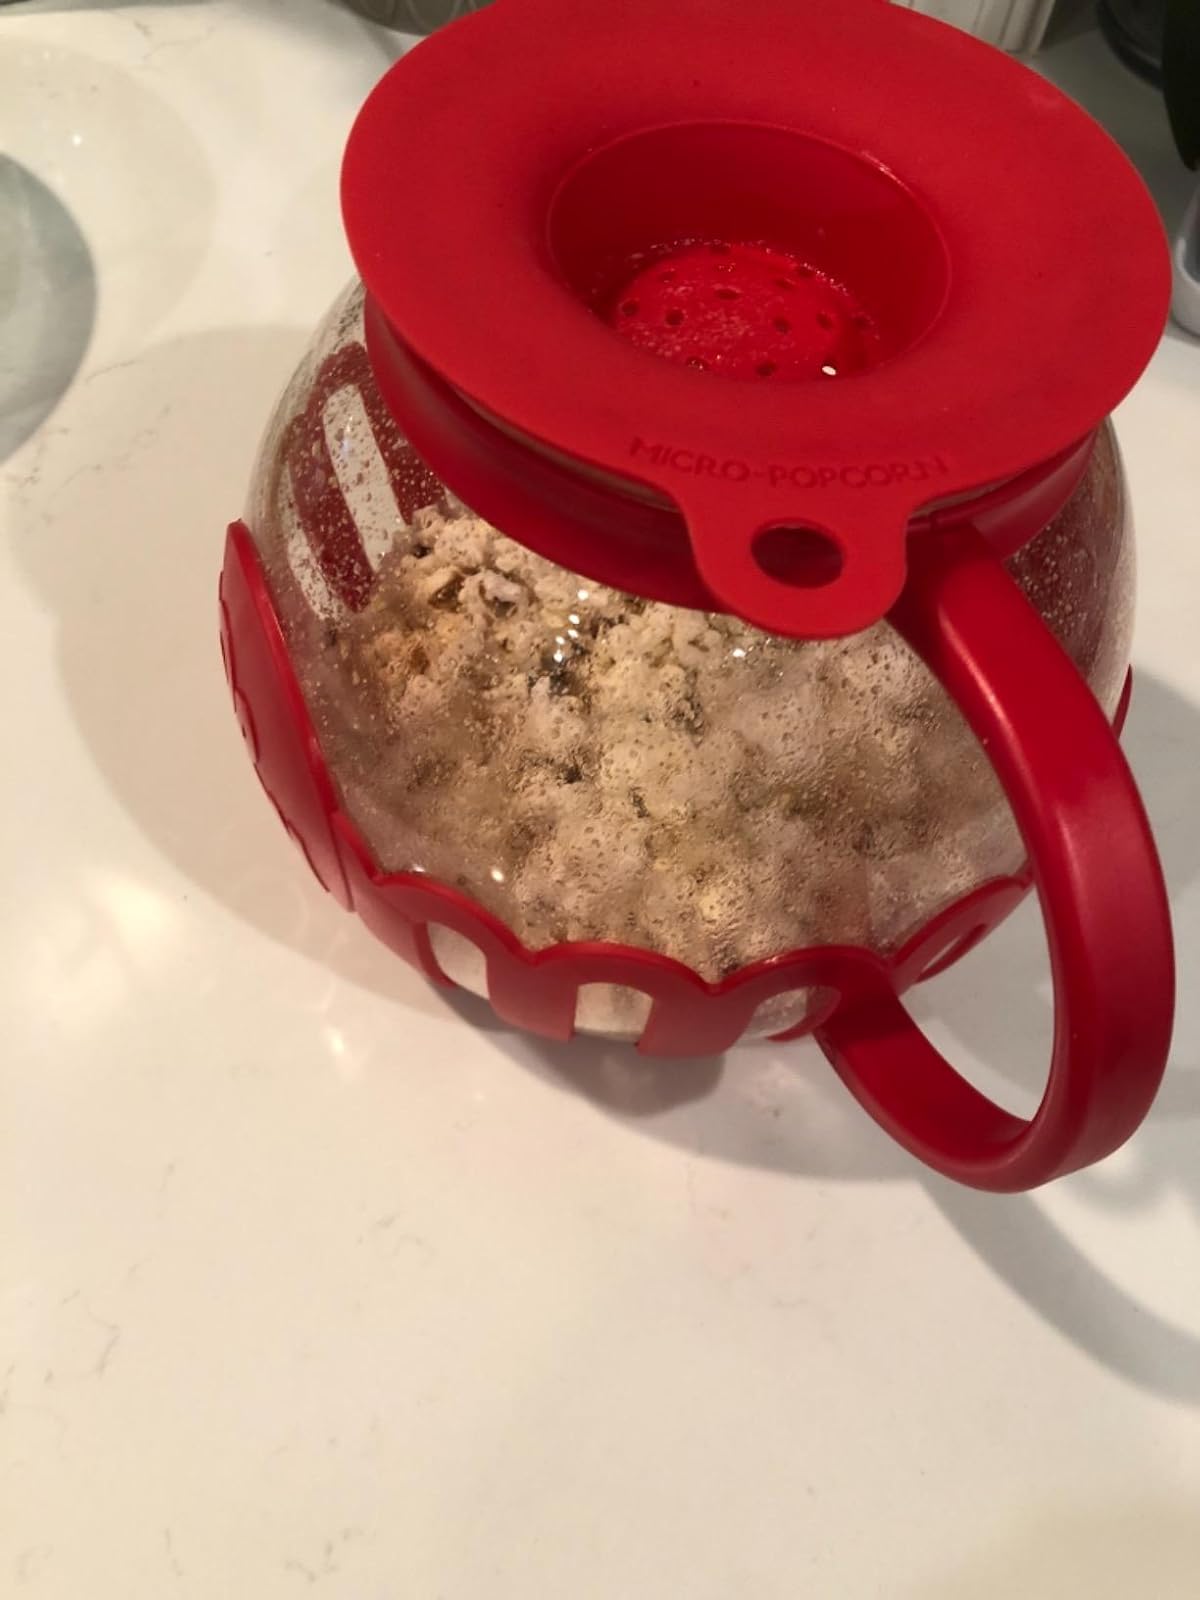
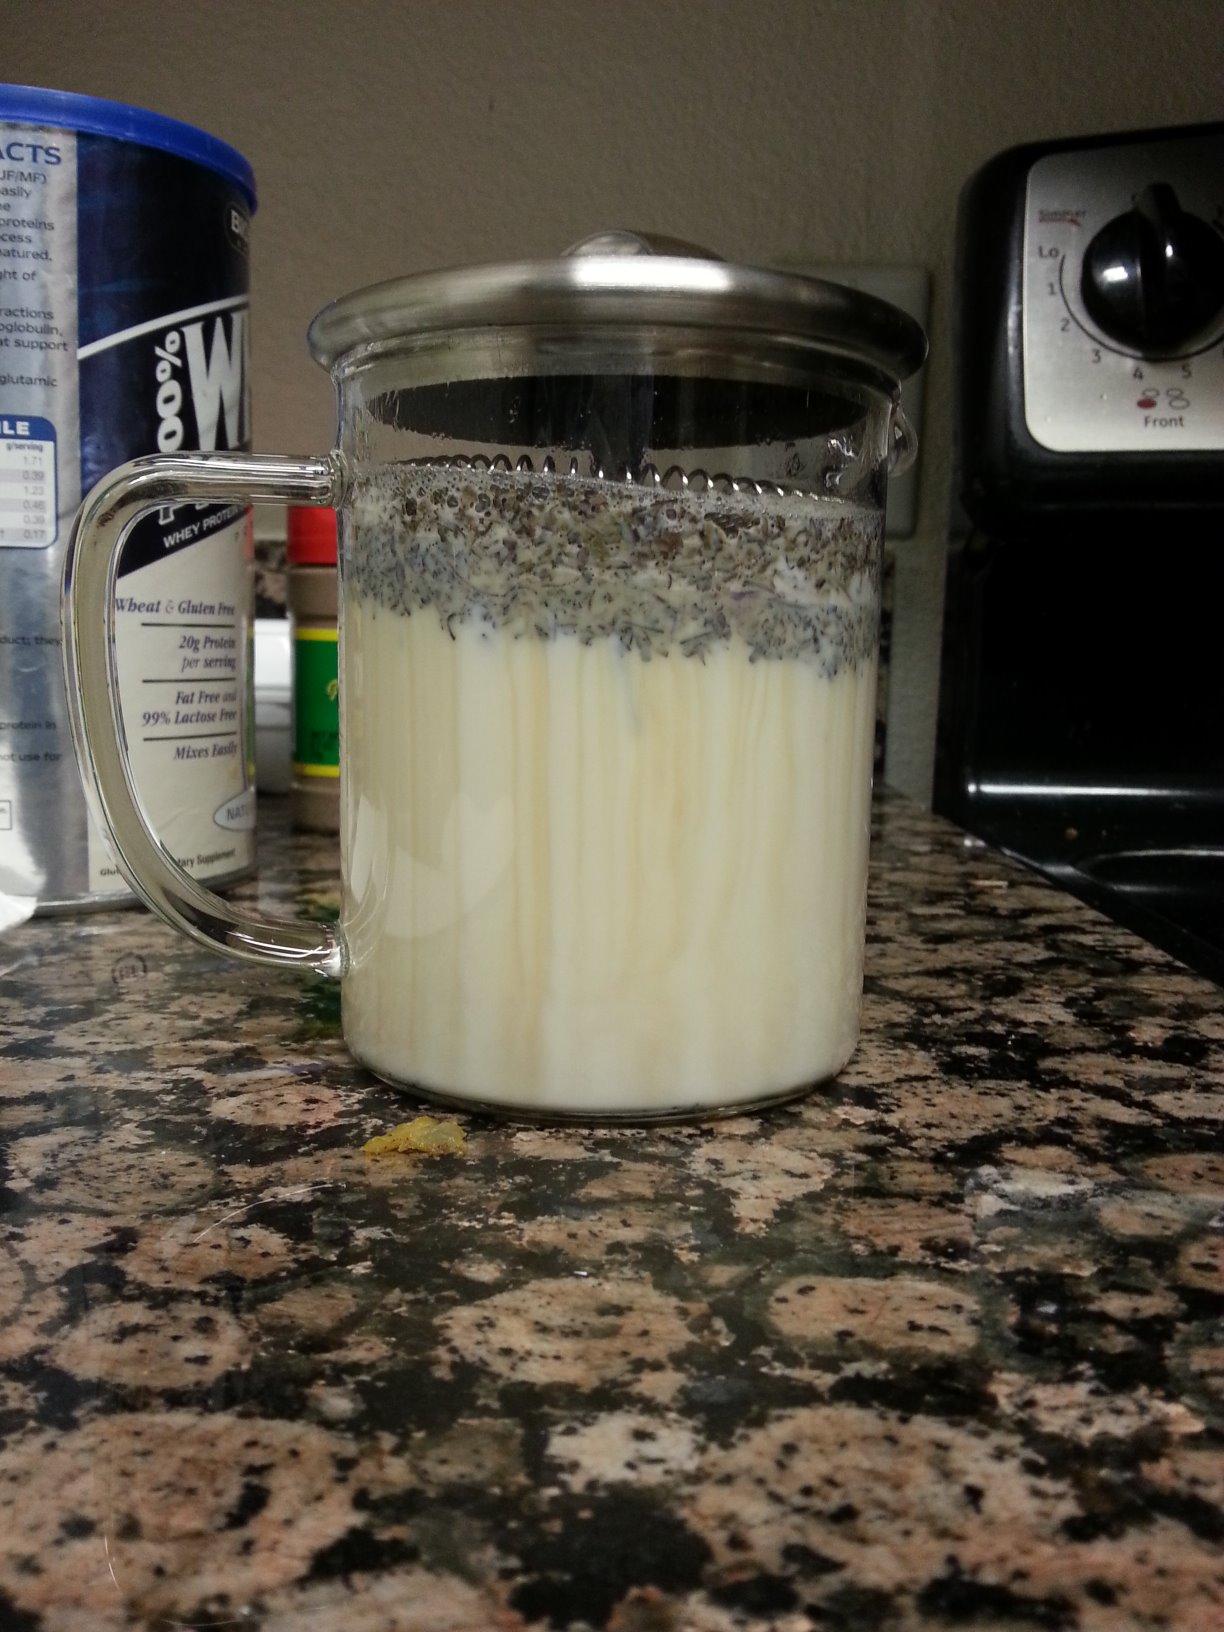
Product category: items_tea
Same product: no